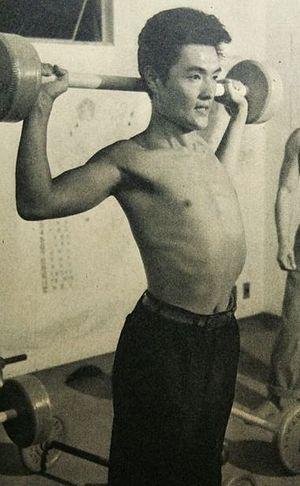
Yōichi Numata, né le 19 juillet 1924 à Okayama et mort le 29 avril 2006 à Tokorozawa est un acteur japonais. Son vrai nom est Masaharu Mikamo.